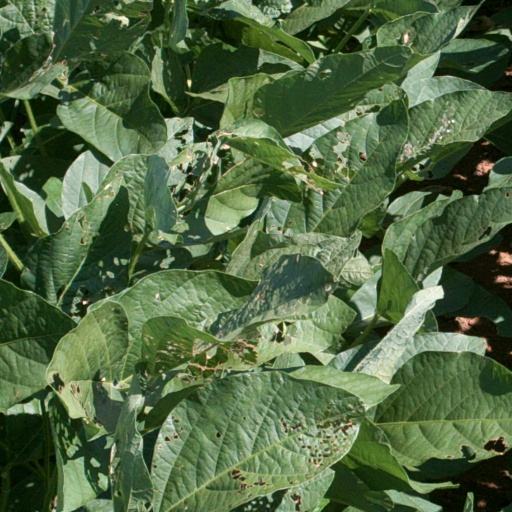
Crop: soybean